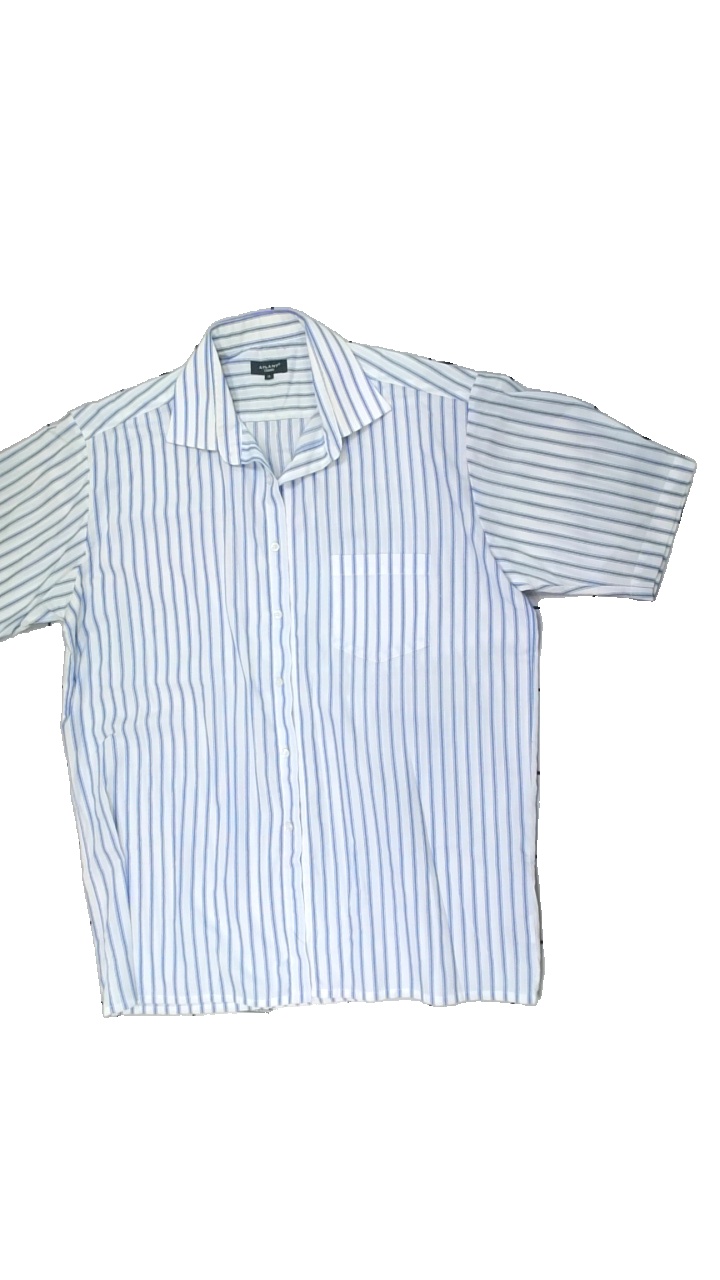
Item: Shirt (Men)
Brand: Atlant (dressman)
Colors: Blue, White
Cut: Regular
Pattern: Striped
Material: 64% Polyester 36% Cotton
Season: All
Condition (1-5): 1
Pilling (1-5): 5
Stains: Major
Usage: Export
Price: <50